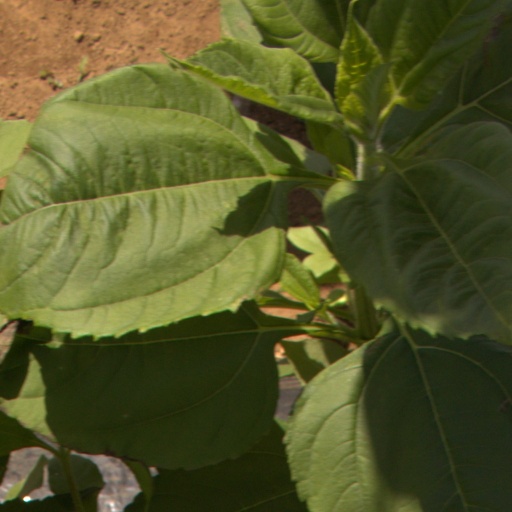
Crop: Jerusalem artichoke